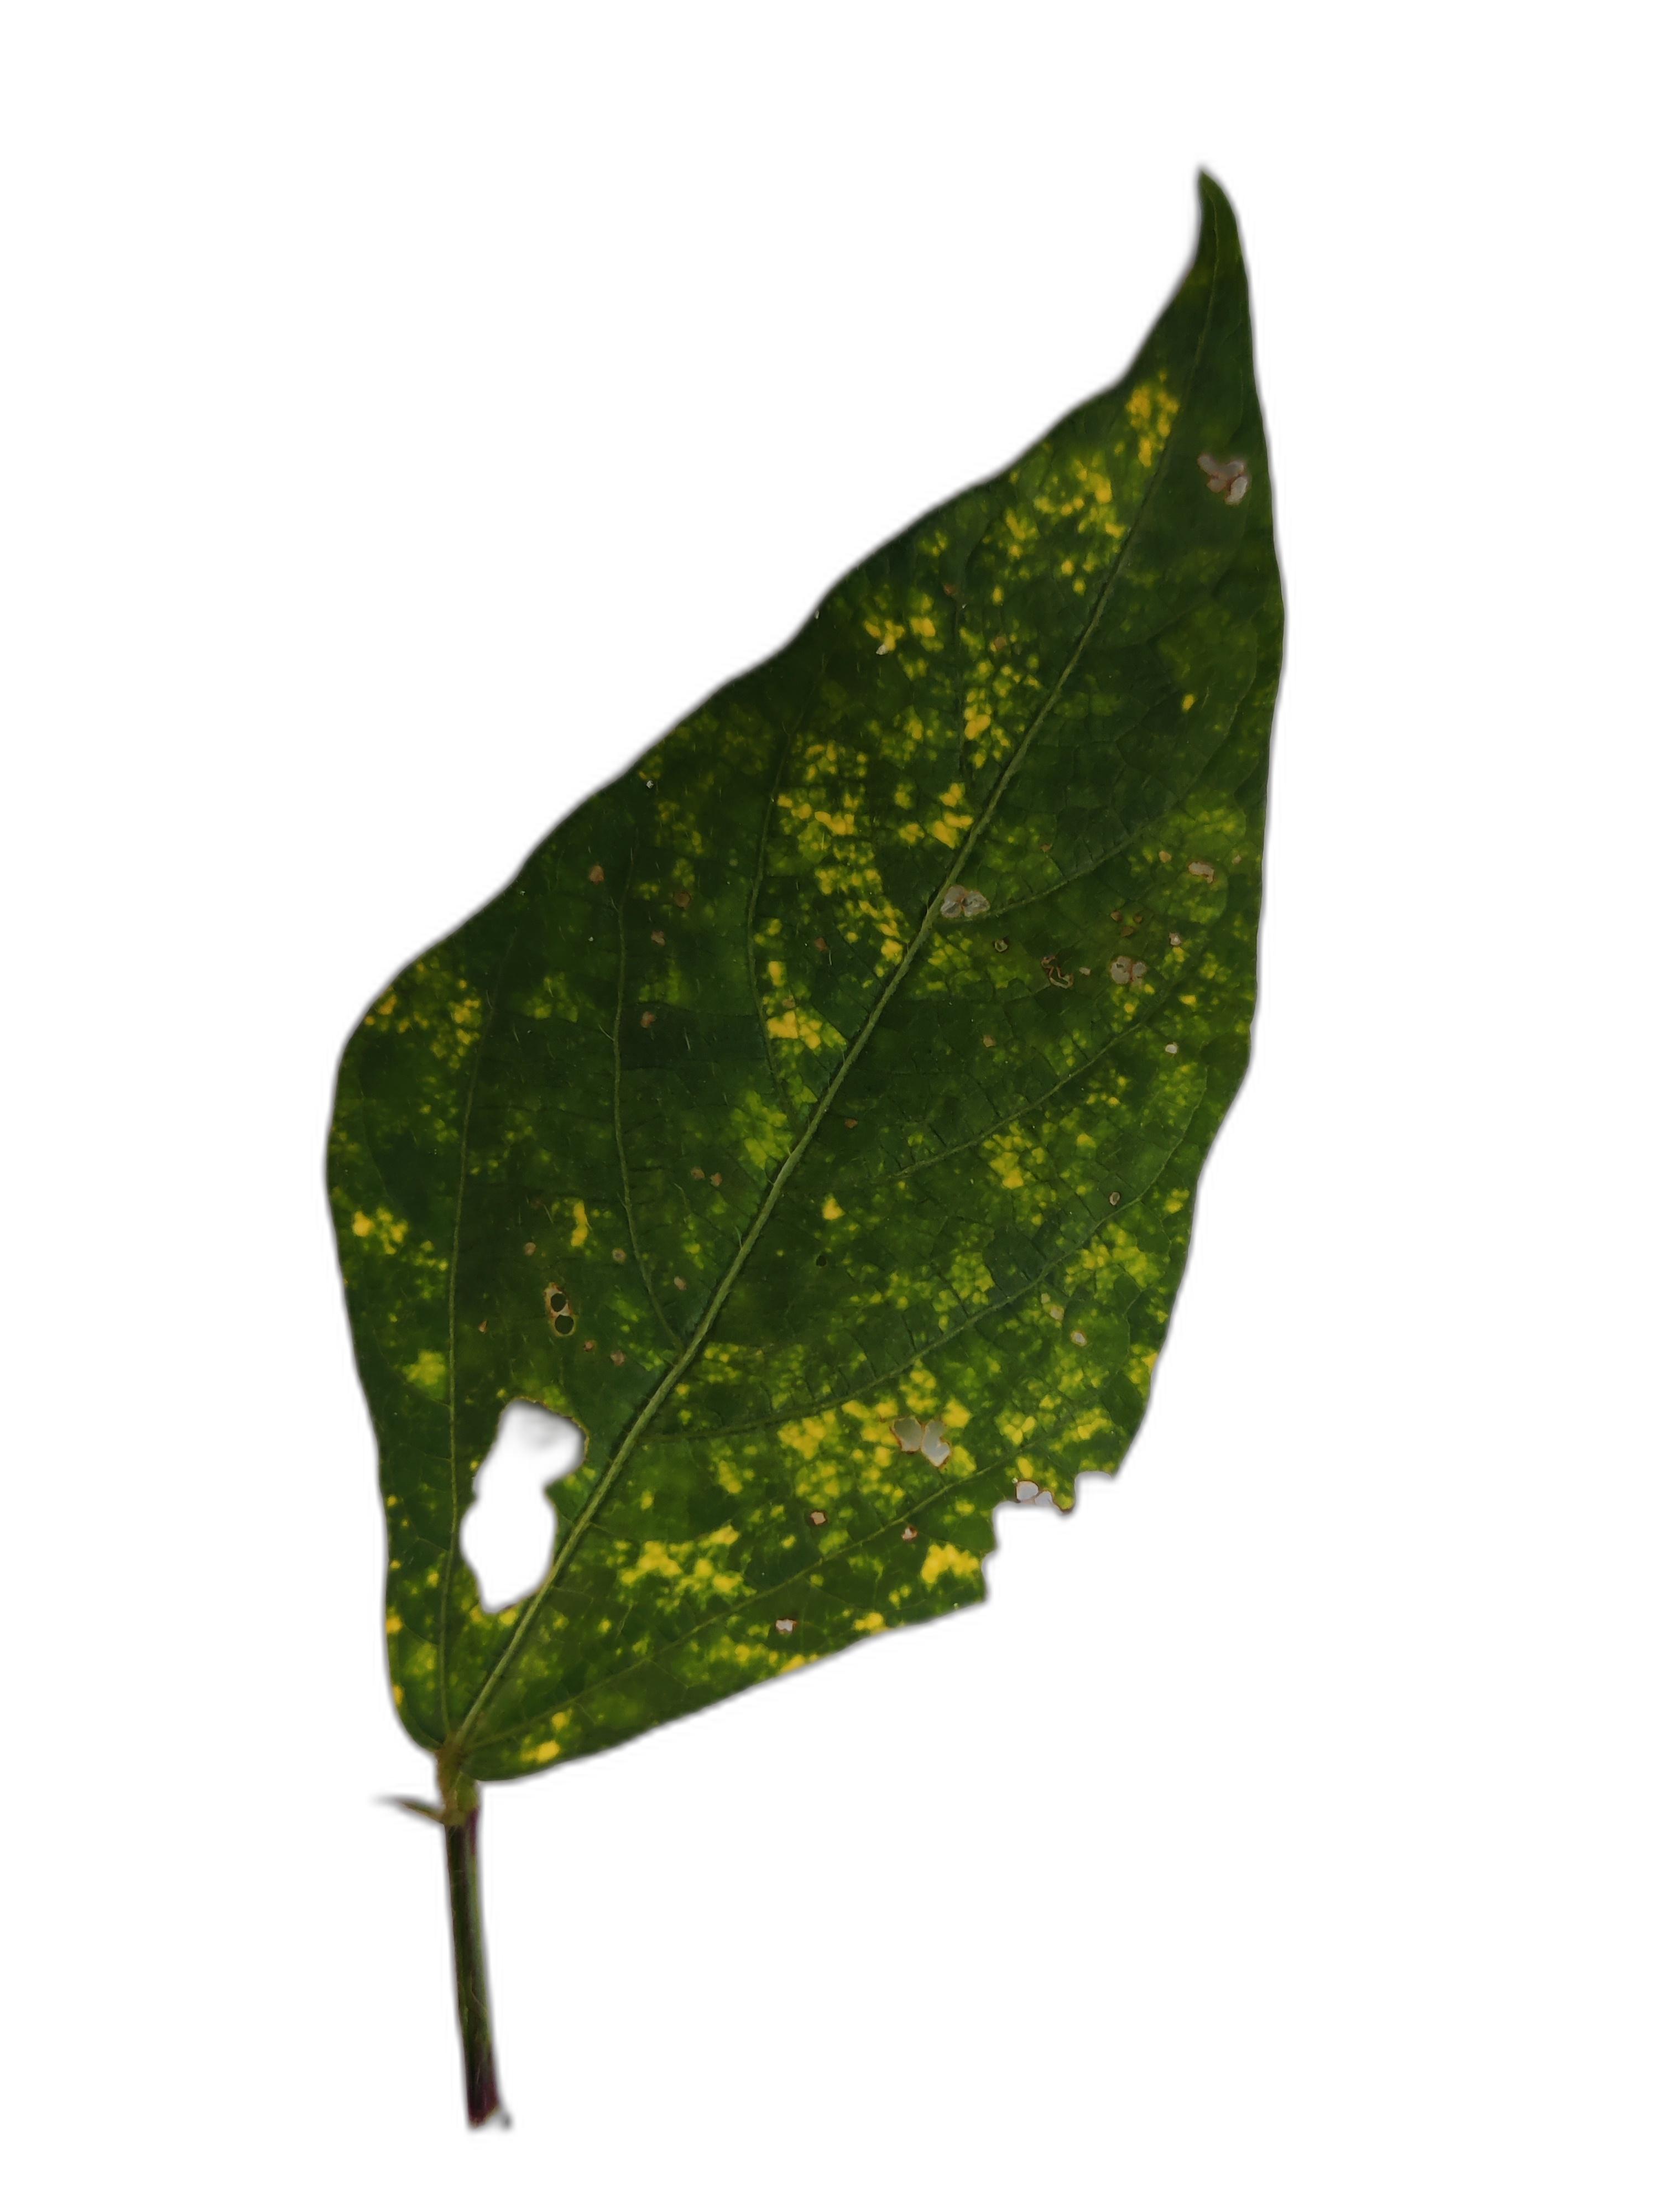
Label: Yellow Mosaic